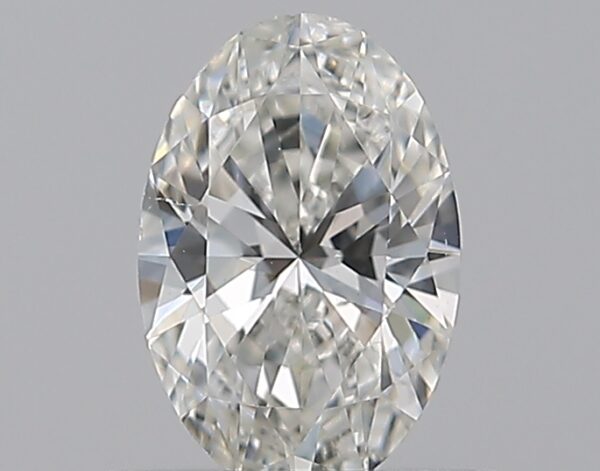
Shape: oval
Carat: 0.5
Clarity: SI1
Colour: H
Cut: EX
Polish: EX
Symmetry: VG
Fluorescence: F
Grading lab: GIA
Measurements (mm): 6.48 x 4.36 x 2.73